Battle of the Sakarya

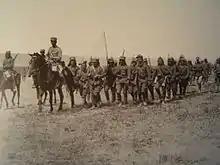
The Greek 9th infantry division marches through the steppe.

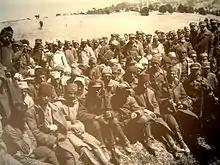
Turkish prisoners-of-war were captured during the battle.

On August 10, Greek King Constantine I finally committed his forces to an assault against the Sakarya Line. The Greeks marched hard for nine days before they made contact with the enemy. The march included an outflanking manoeuvre via the northern part of Anatolia through the Salt Desert, where food and water scarcely existed; and so the advancing Greek infantry attacked the poor Turkish villages for maize and water, or took meat from the flocks that were pastured on the fringe of the desert.